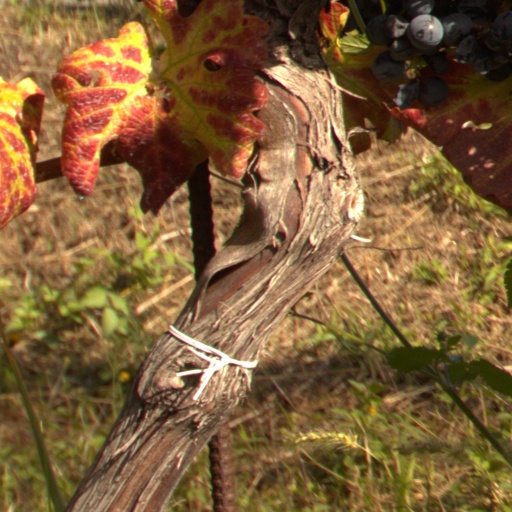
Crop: grape